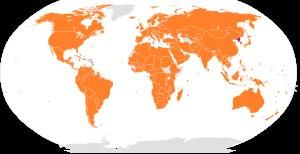
L'Agence internationale de l'énergie atomique — anglais International Atomic Energy Agency — est une organisation internationale, sous l'égide de l'ONU. Elle rend un rapport annuel à l'assemblée générale des Nations unies et à chaque fois que demandé par le Conseil de sécurité. Fondée en 1957 et basée au Vienna International Centre à Vienne, elle cherche à promouvoir les usages pacifiques de l'énergie nucléaire et à limiter le développement de ses applications militaires.